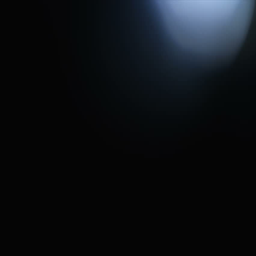
4k light leaks footage for different events and projects !